Birsa Munda

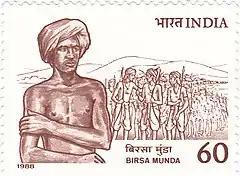
Birsa Munda on a 1988 "daak" ticket of India post

The Union cabinet, at a meeting held on 10 November 2021, voted to observe 15 November, Birsa Munda's birth anniversary, as Janjatiya Gaurav Divas, to remember the contribution of tribal independence activist. His birth anniversary is still celebrated by tribal people as far away as Mysore and Kodagu districts in Karnataka. The official celebration takes place at his "samadhi sthal" in the Kokar neighbourhood of Ranchi, the capital of Jharkhand.